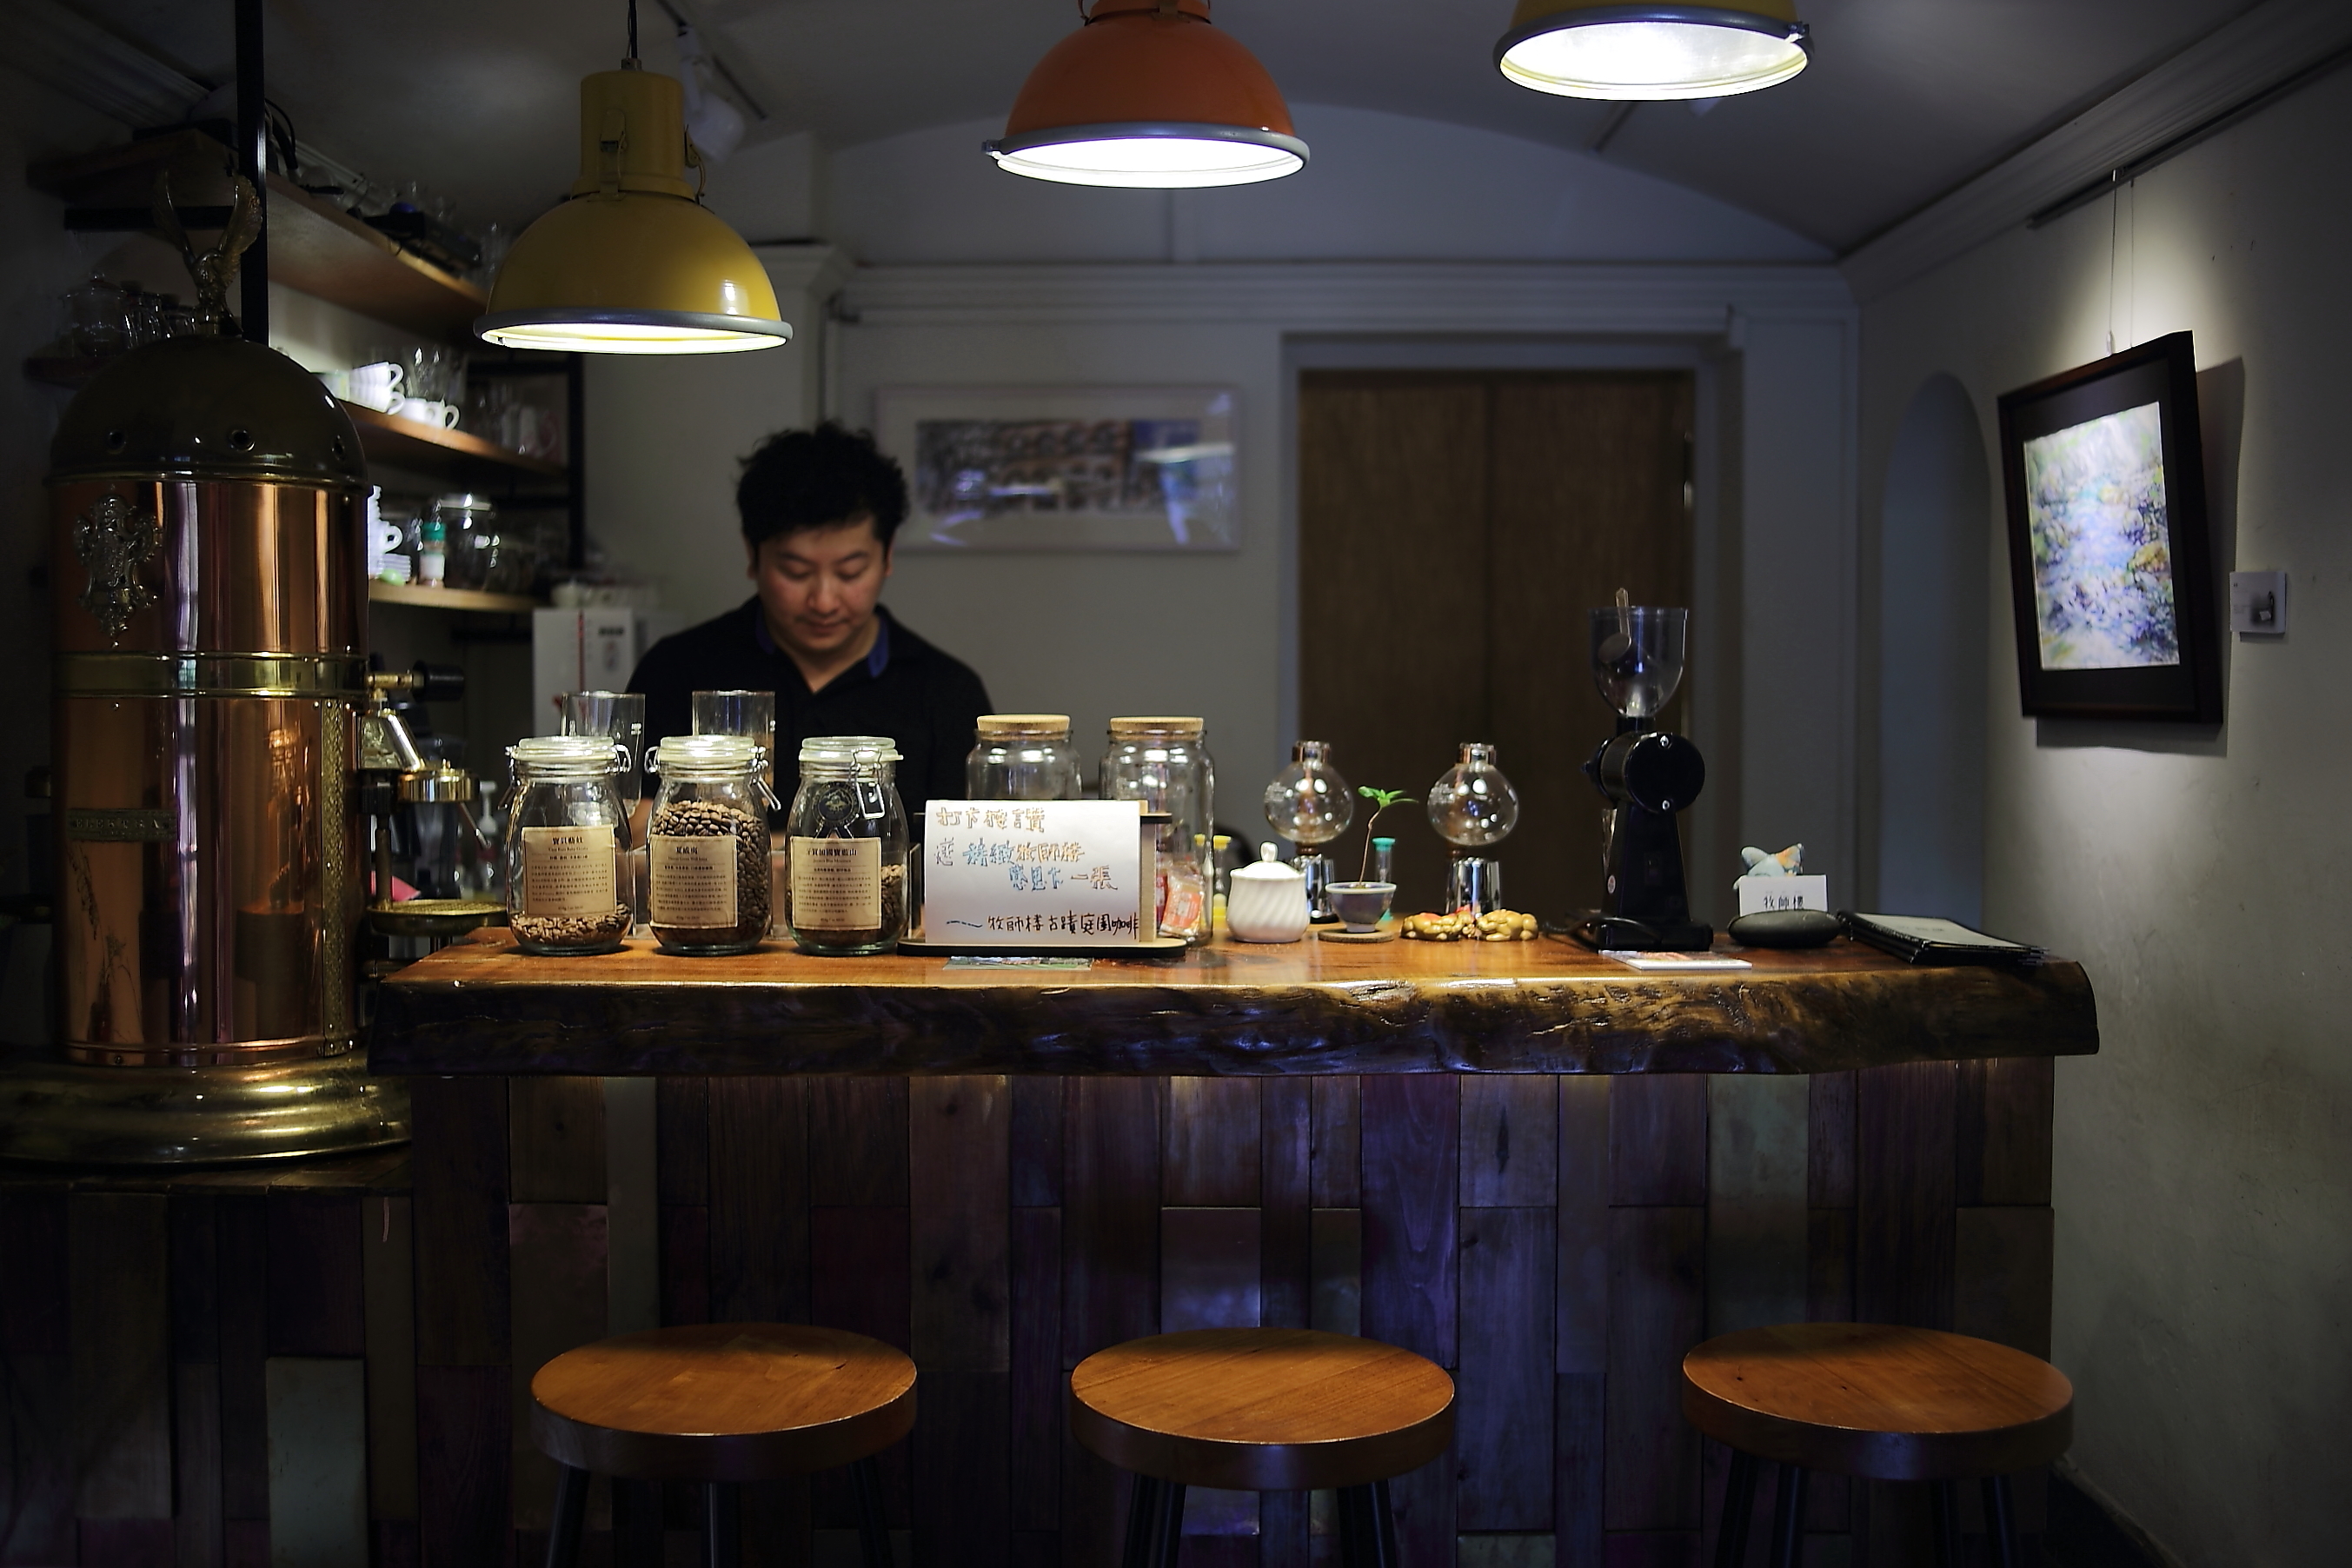
table, restaurant, bar, meal, drink, chairs, indoors, seats